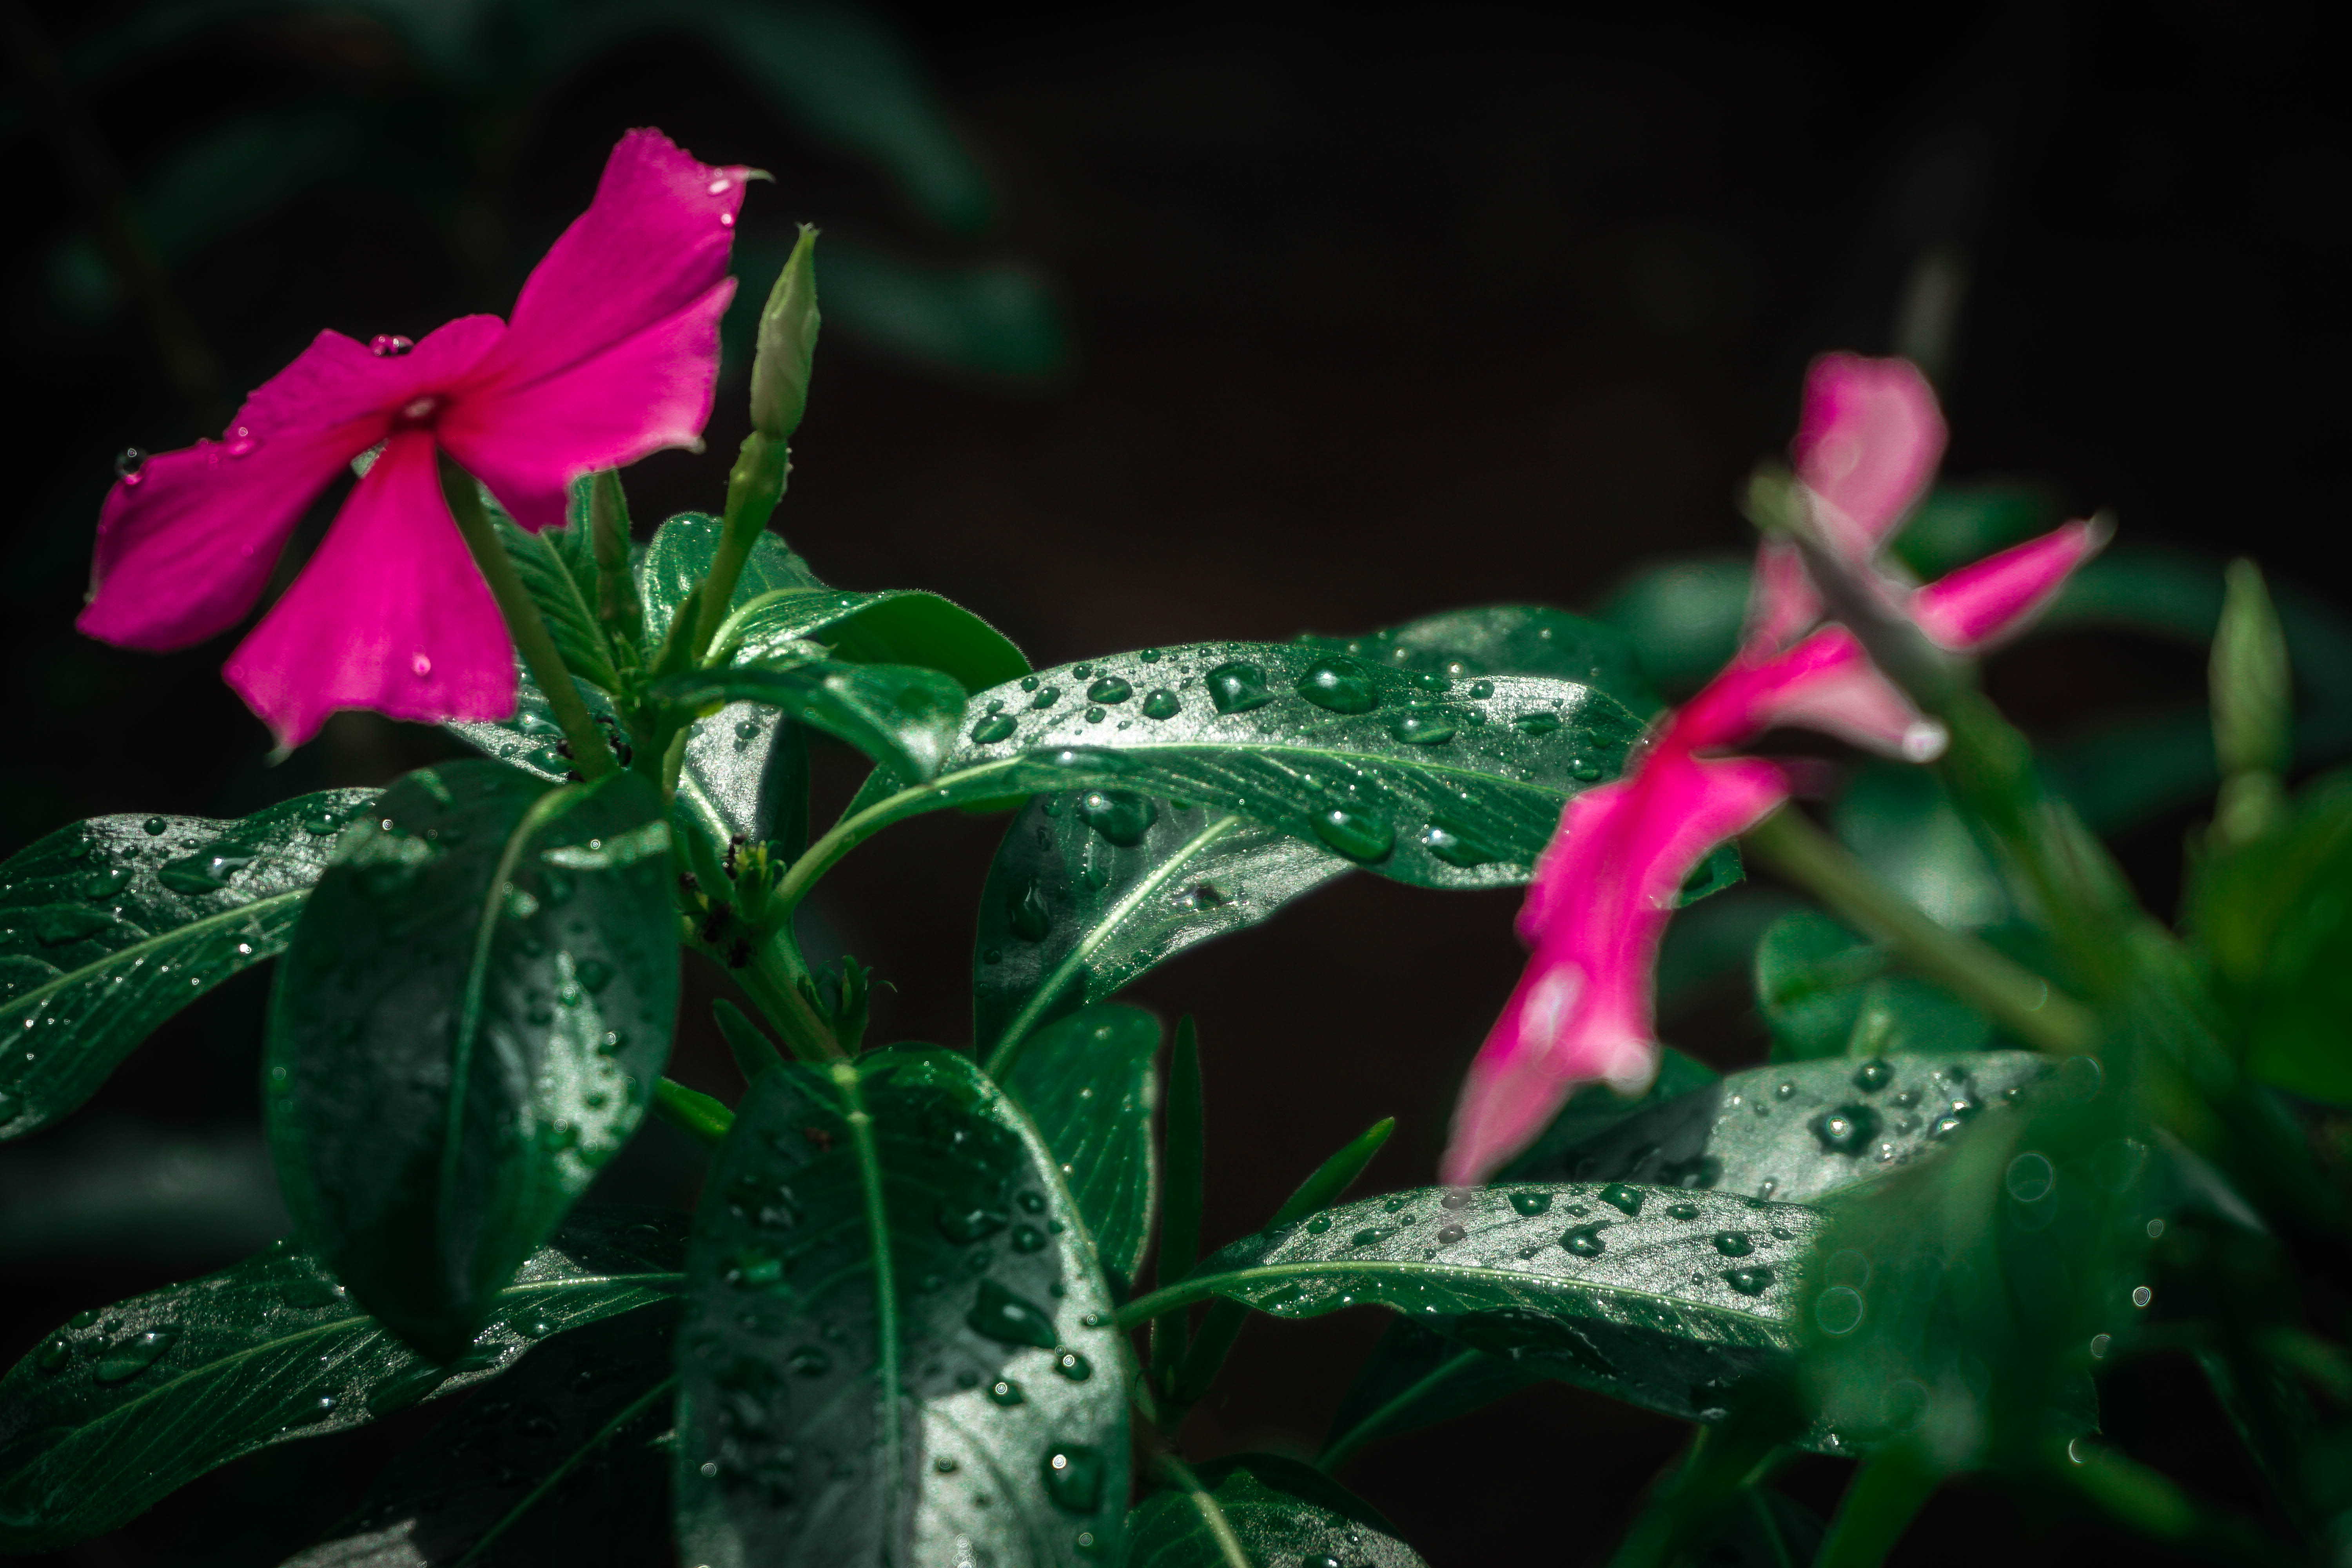
flower, pink, green, plant, leaf, flowering plant, petal, water, four o clock flower, herbaceous plant, impatiens, four o clock family, magenta, morning glory family, Colorfulness, morning glory, annual plant, four o clocks, plant stem, wildflower